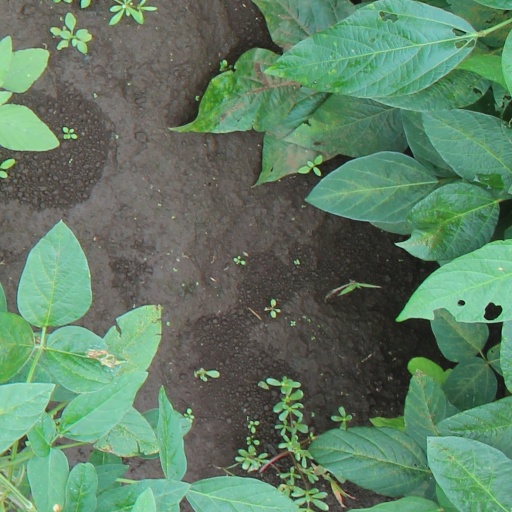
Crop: soybean